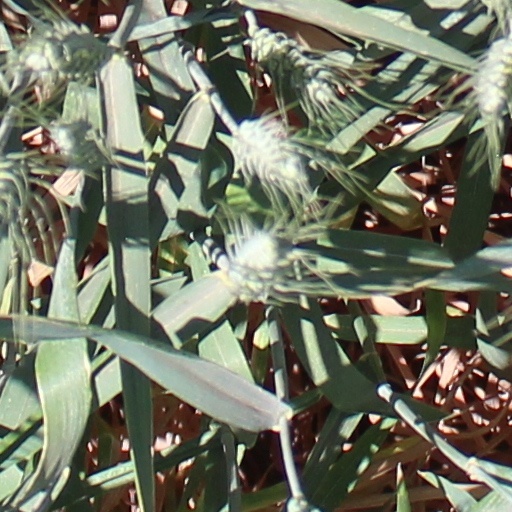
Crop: wheat